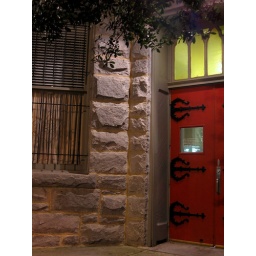
red [church] door in midtown..